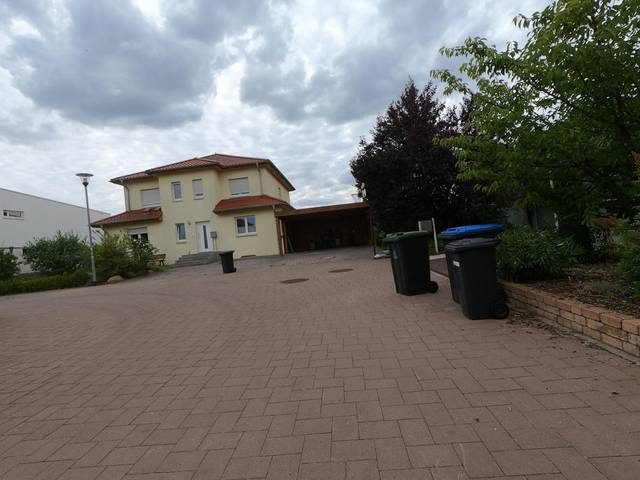
Region: Germany
Coordinates: 52.14, 10.54